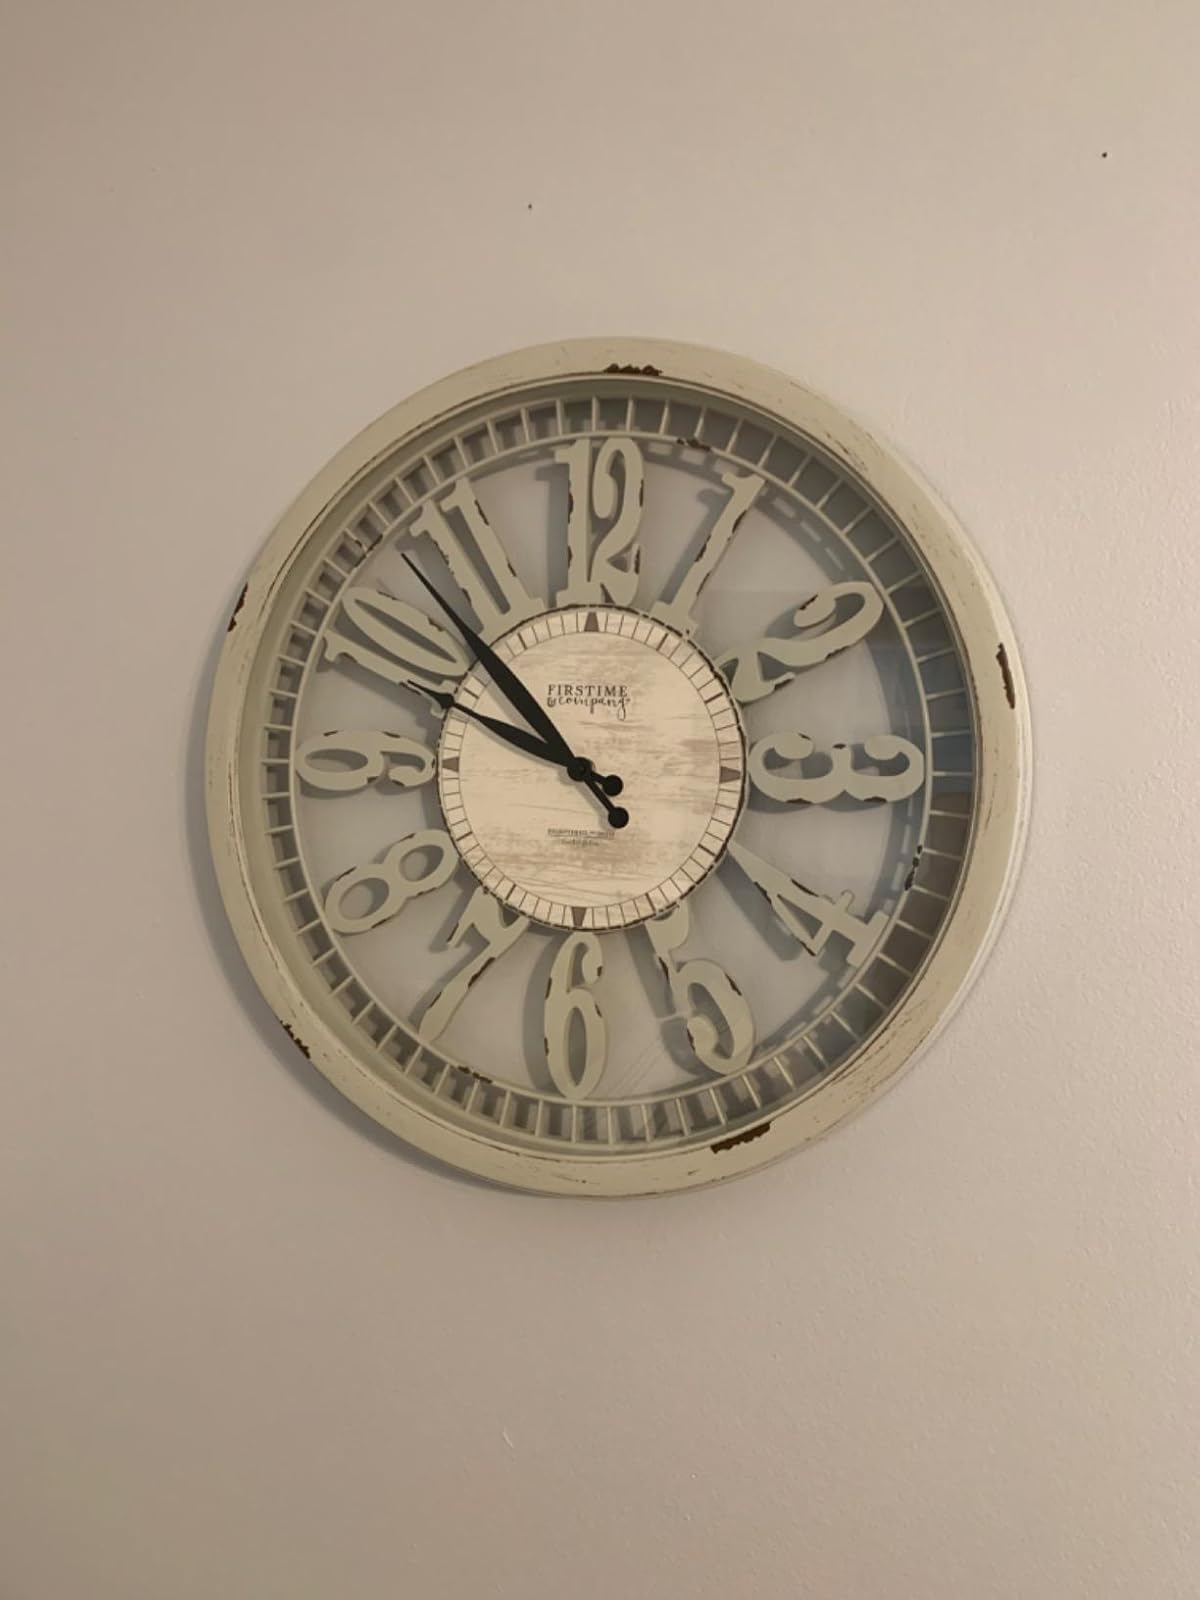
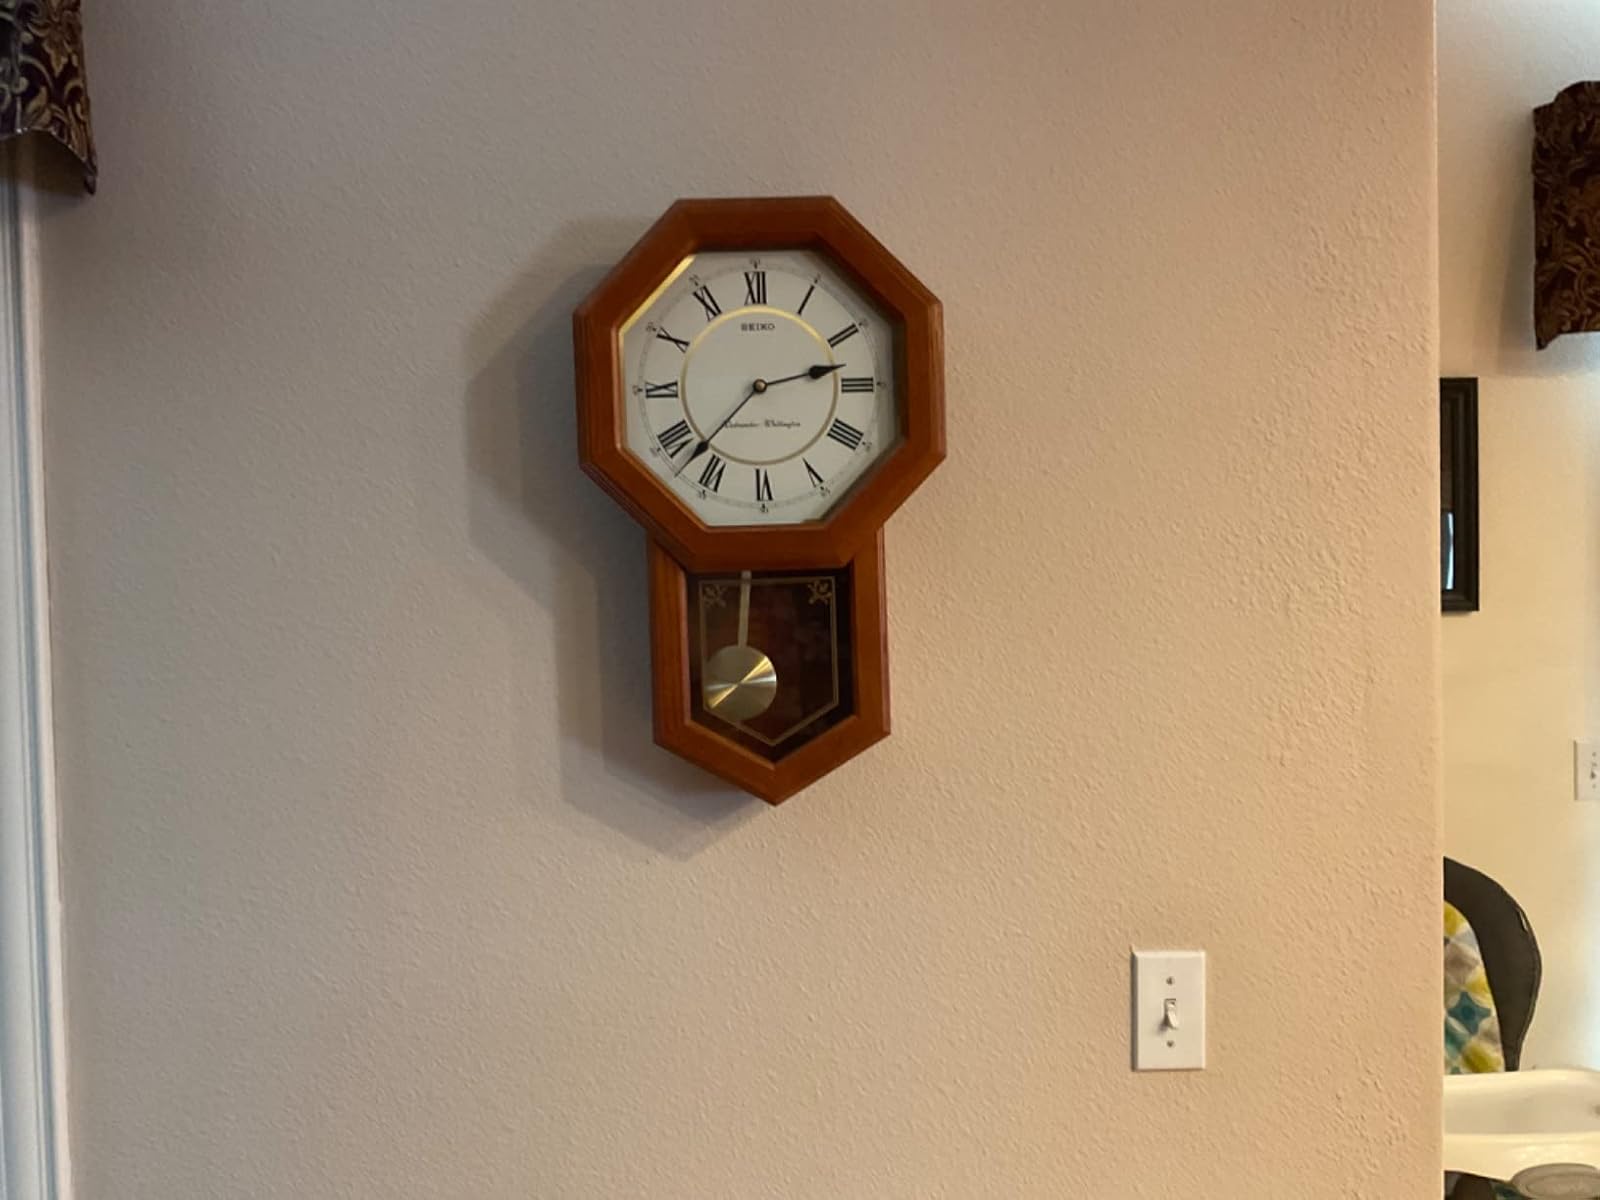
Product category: clock
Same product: no